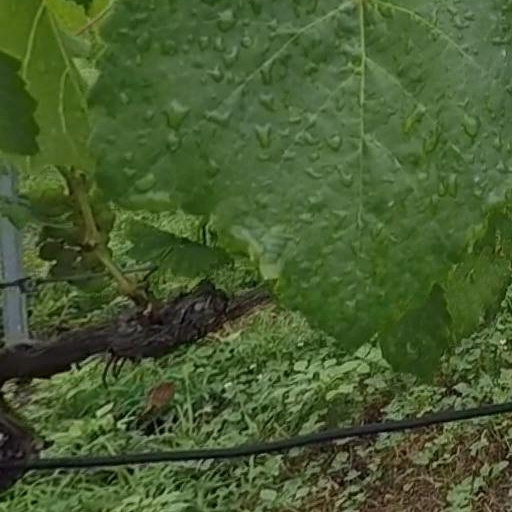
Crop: grape